Top Gear Russia

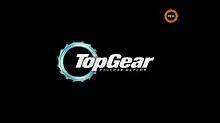
Title card

Top Gear Russia is a Russian motoring television series that ran on Ren-TV, and was based on the British program "Top Gear" produced by the BBC. It premiered on 22 February 2009. The show was cancelled due to low ratings and aired for the last time on 25 October 2009.